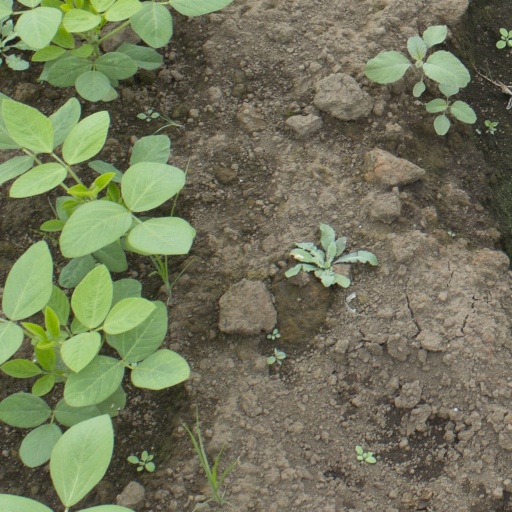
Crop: soybean